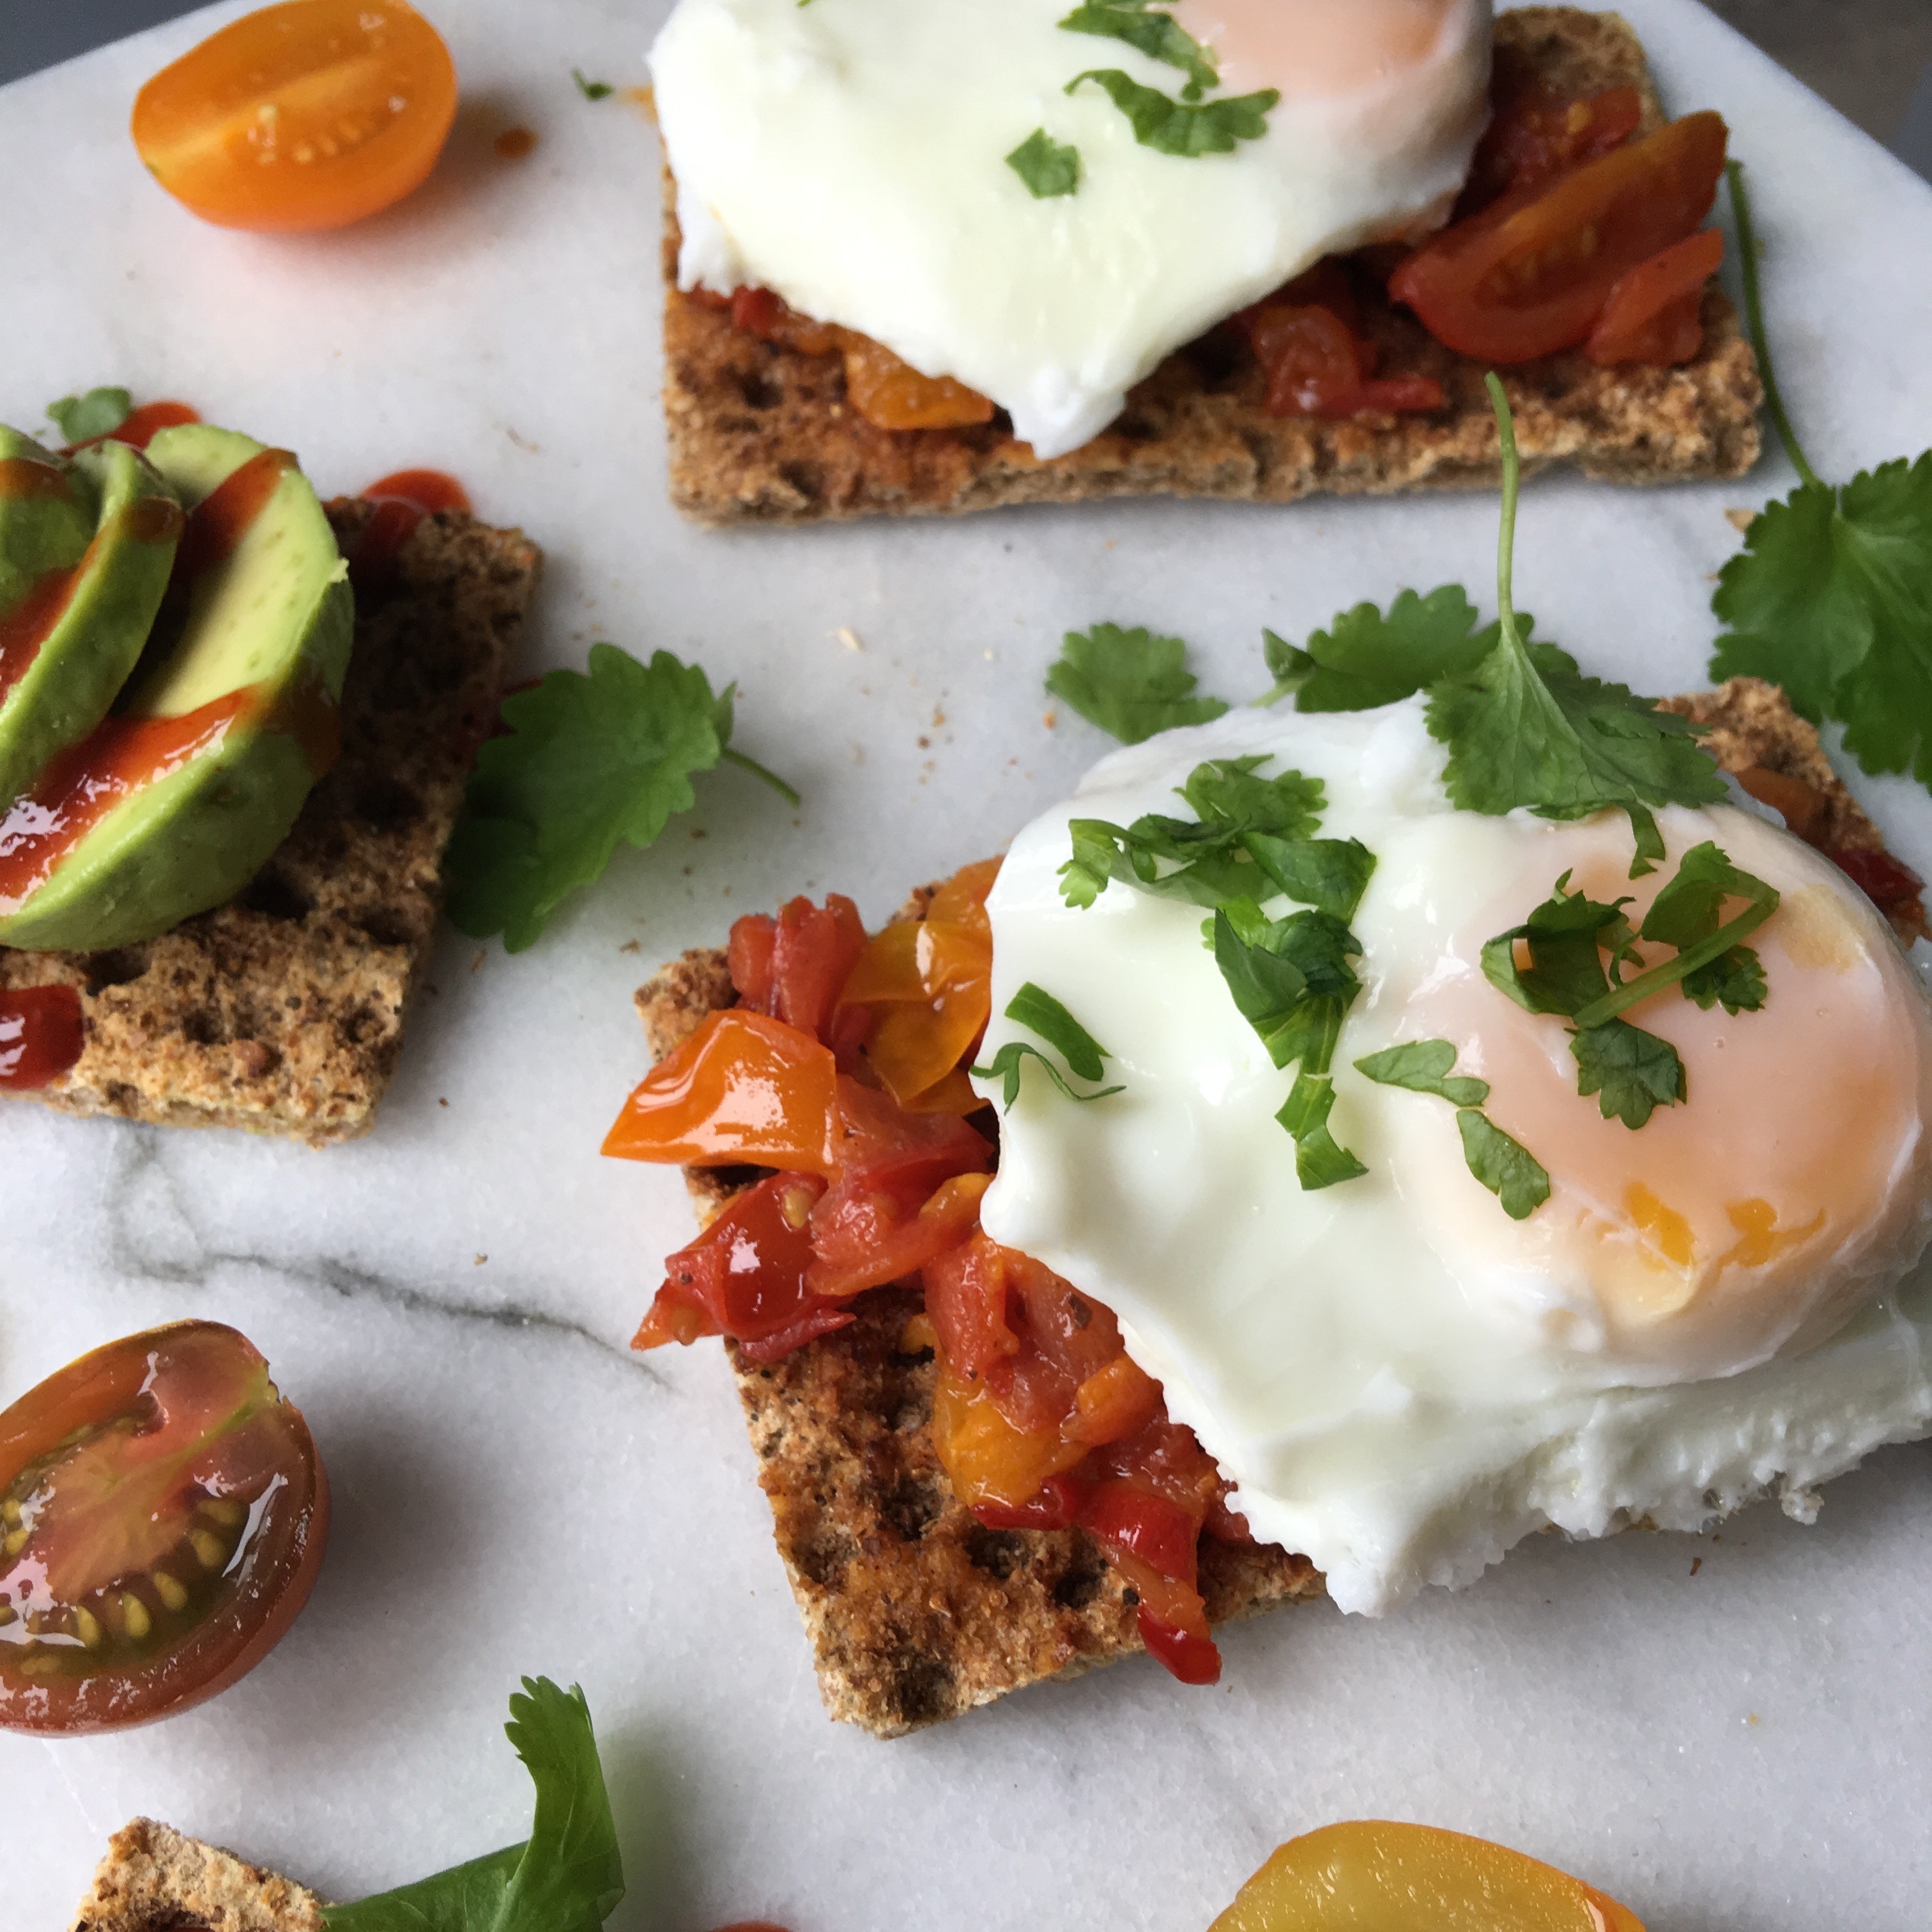
apple, dish, meal, food, produce, vegetable, avocado, breakfast, snack, meat, cuisine, egg, cracker, tomato, coriander, tasty, marble, bruschetta, hors d oeuvre, poached egg